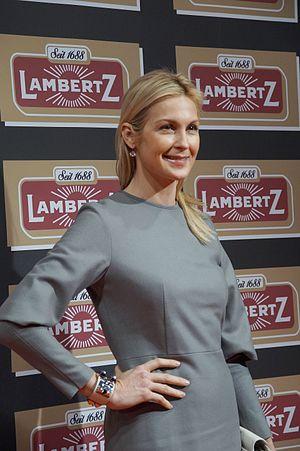
Kelly Rutherford est une actrice américaine, née le 6 novembre 1968 à Elizabethtown au Kentucky.